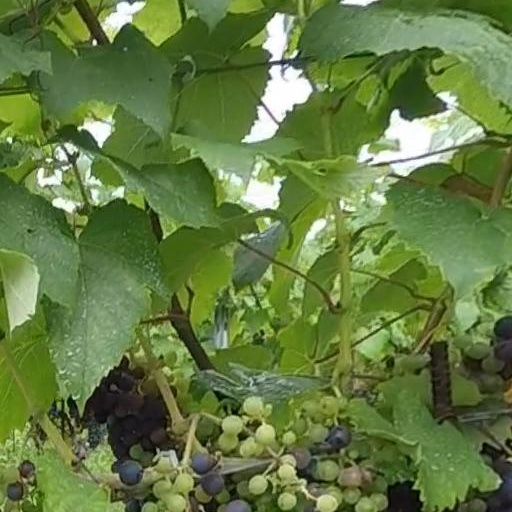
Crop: grape